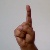
The image shows a hand gesture representing the letter 'D' in Indian Sign Language.